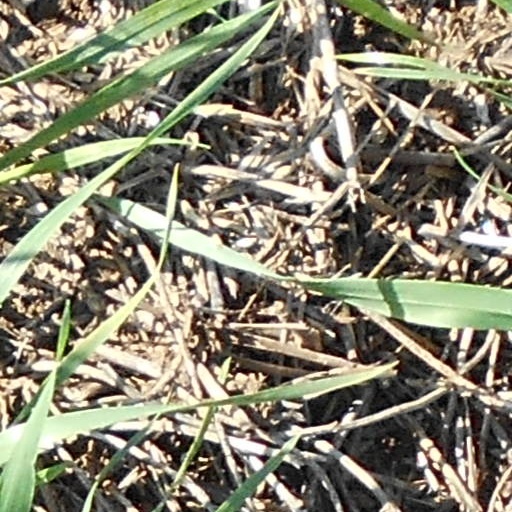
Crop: wheat